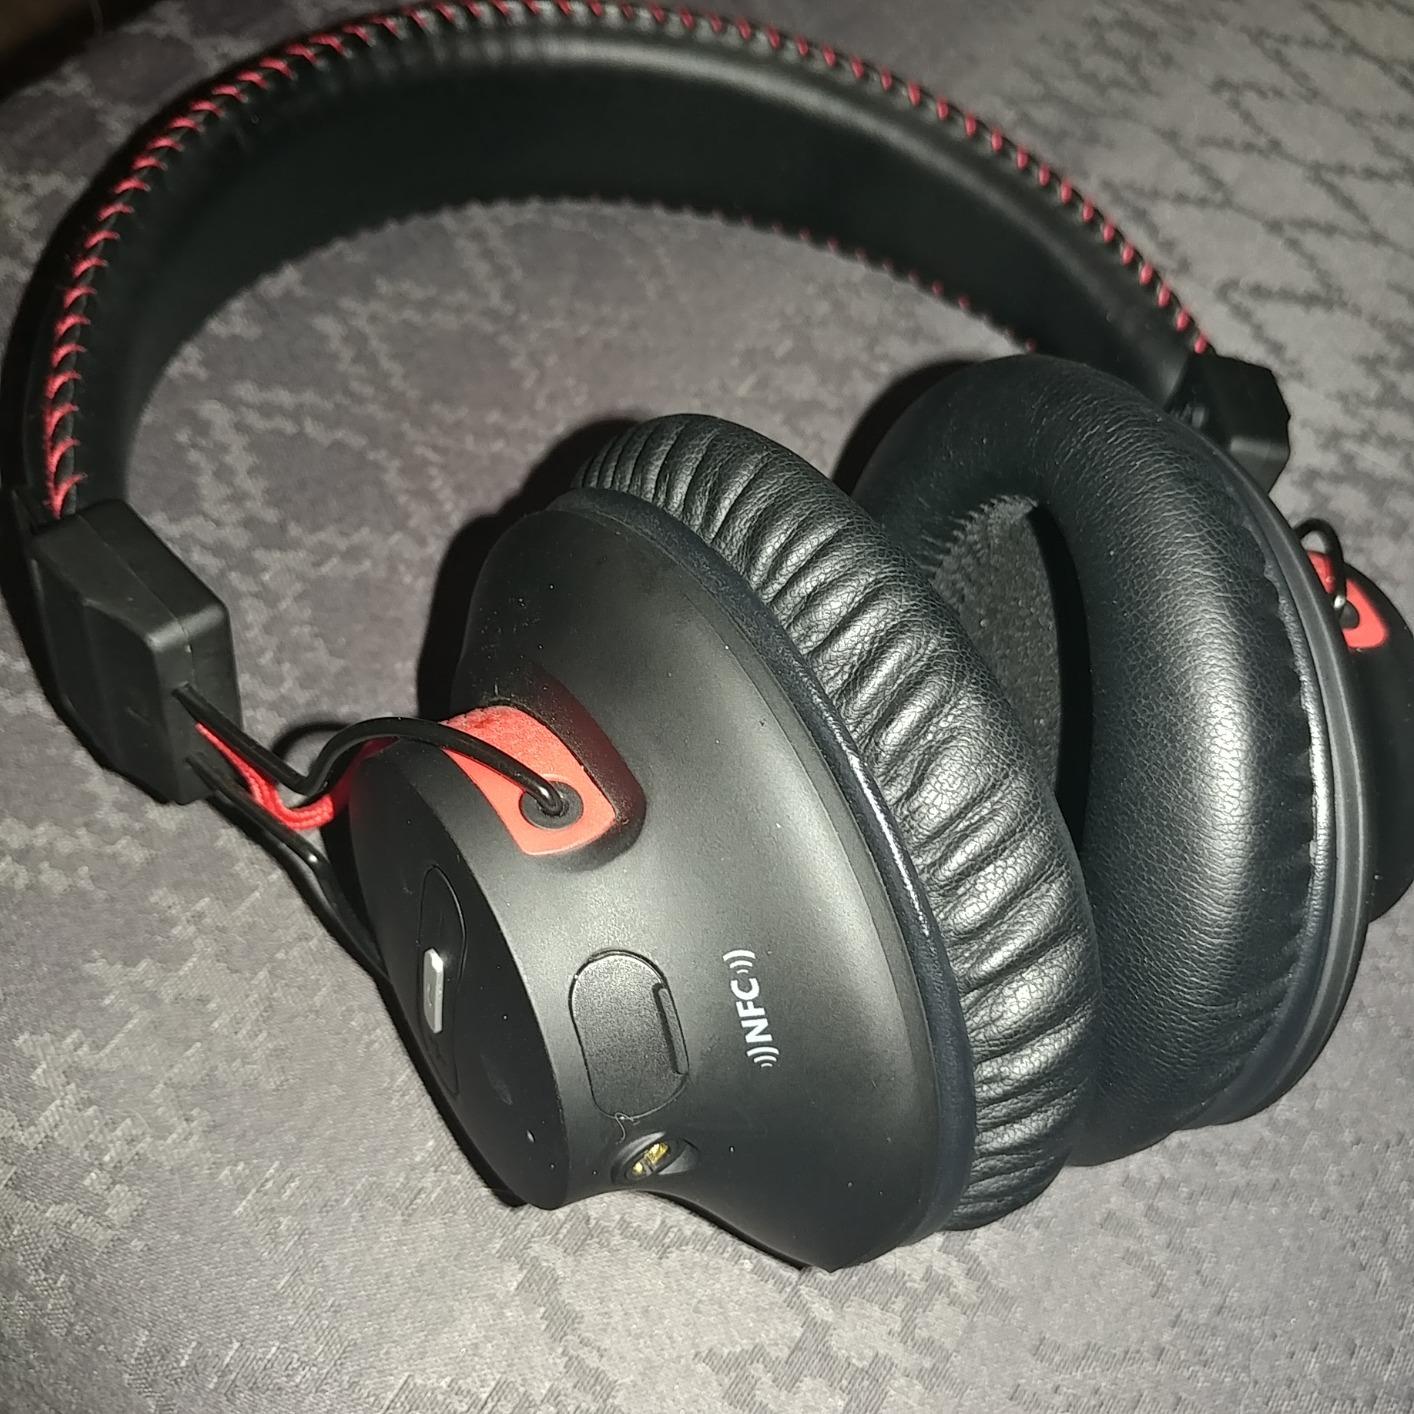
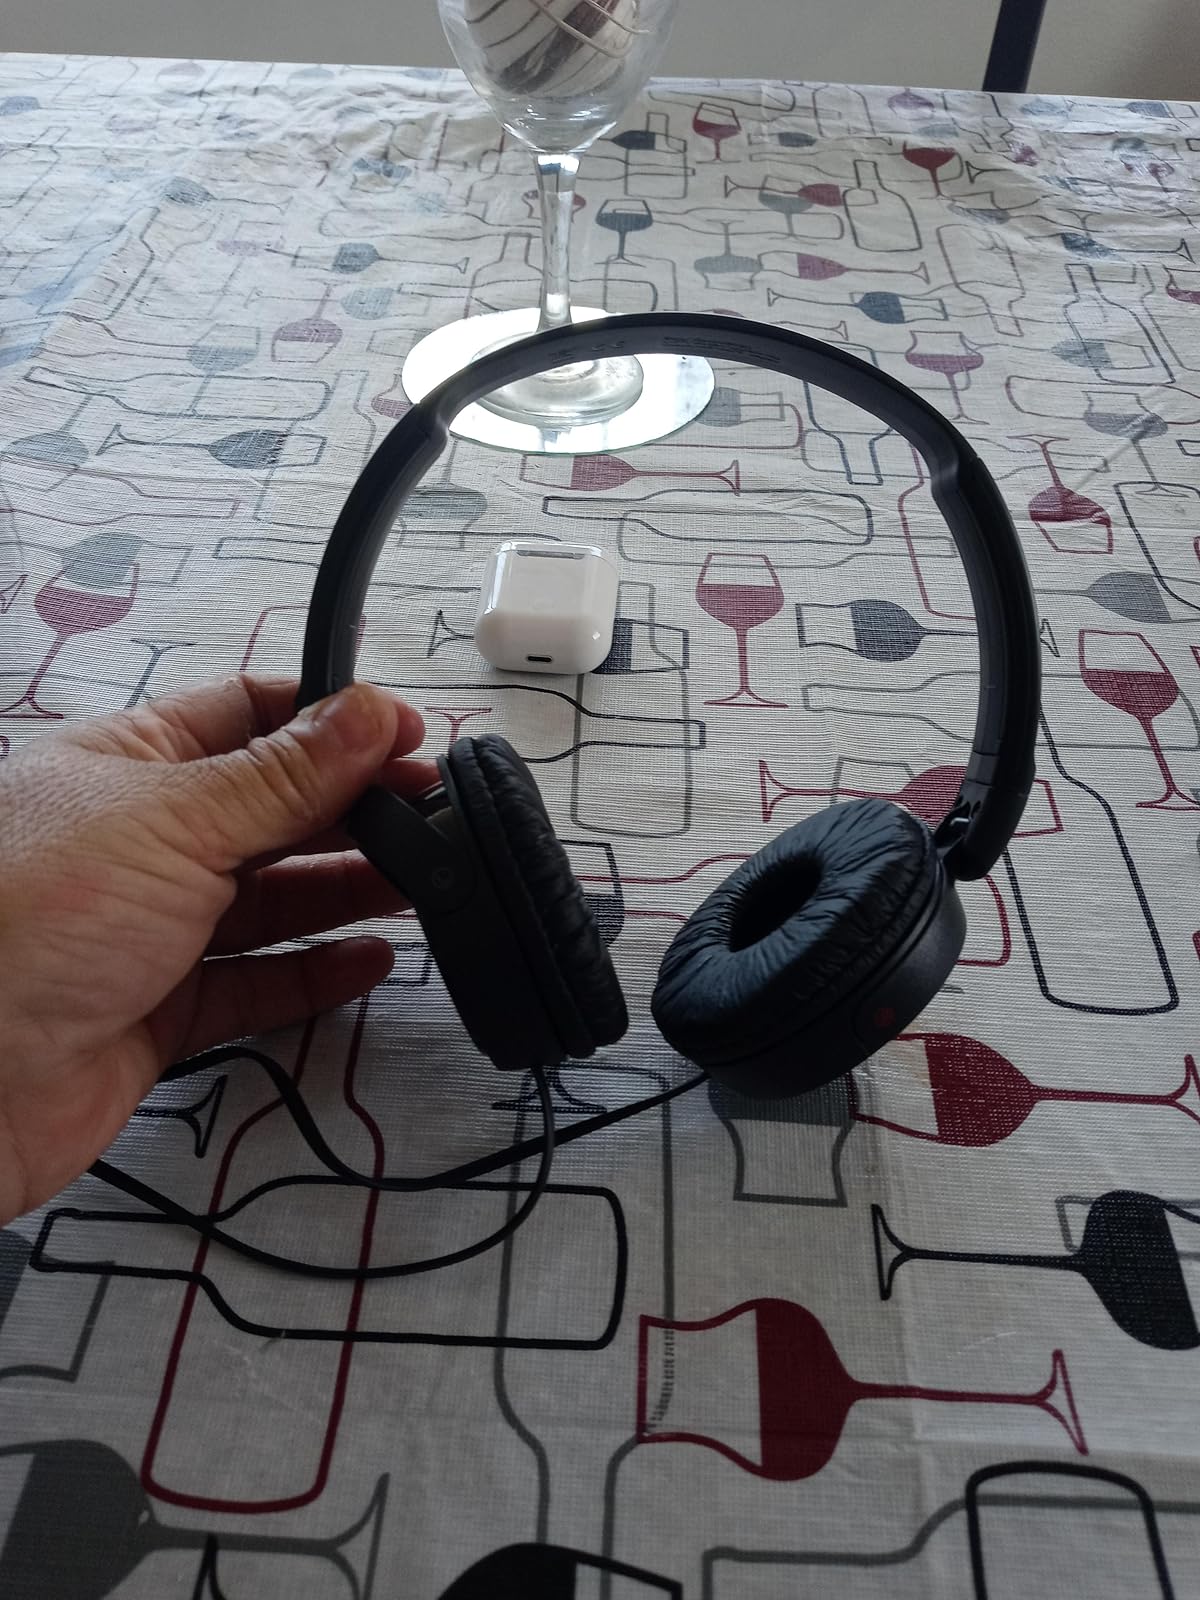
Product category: headphones
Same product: no